The One Eyed Soldiers

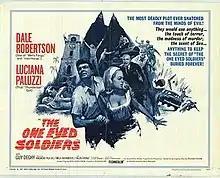
Film poster

The One Eyed Soldiers is a 1966 United Kingdom/Yugoslavian/Italian/United States international co-production crime film shot in Yugoslavia that was directed and co-written by John Ainsworth under the name of Jean Christophe. The film, shot in Ultrascope starred and was co-produced by Dale Robertson for his United Screen Arts company that released the film in the USA as a double feature with "Secret Agent Super Dragon".